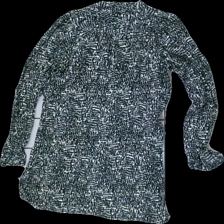
View: back
Type: Blouse
Category: Ladies
Brand: Not in the list
Brand text on label: Veromoda
Colors: White, Black
Material: 100% Viscose
Pattern: Other
Cut: Regular
Size: M
Price range: <50
Recommended usage: Recycle
Description: Black and white patterned blouse
Comment: washed out